Swedish frigate Venus (1783)

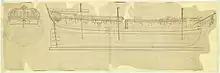
As drawn at Sheerness Dockyard in 1799

The ship was taken over by the Russian Navy and participated in the battle of Reval and in the battle of Vyborg Bay in 1790 under the command of the Scottish-born Russian Admiral Roman Crown. "Venus" visited Holland in 1795 and Great Britain in 1795–1797 and 1799–1800.